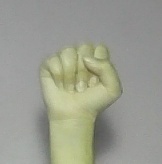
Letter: saad